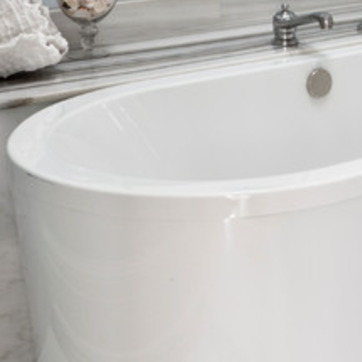
Material: ceramic